The Residents

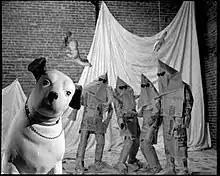
"The Third Reich 'N Roll" promotional photo, 1976

Following the release of "Meet the Residents", the group began working on a follow-up entitled "Not Available". Following N. Senada's theory of obscurity, the LP was recorded and compiled completely in private, and would not be released until the group had completely forgotten about its existence.